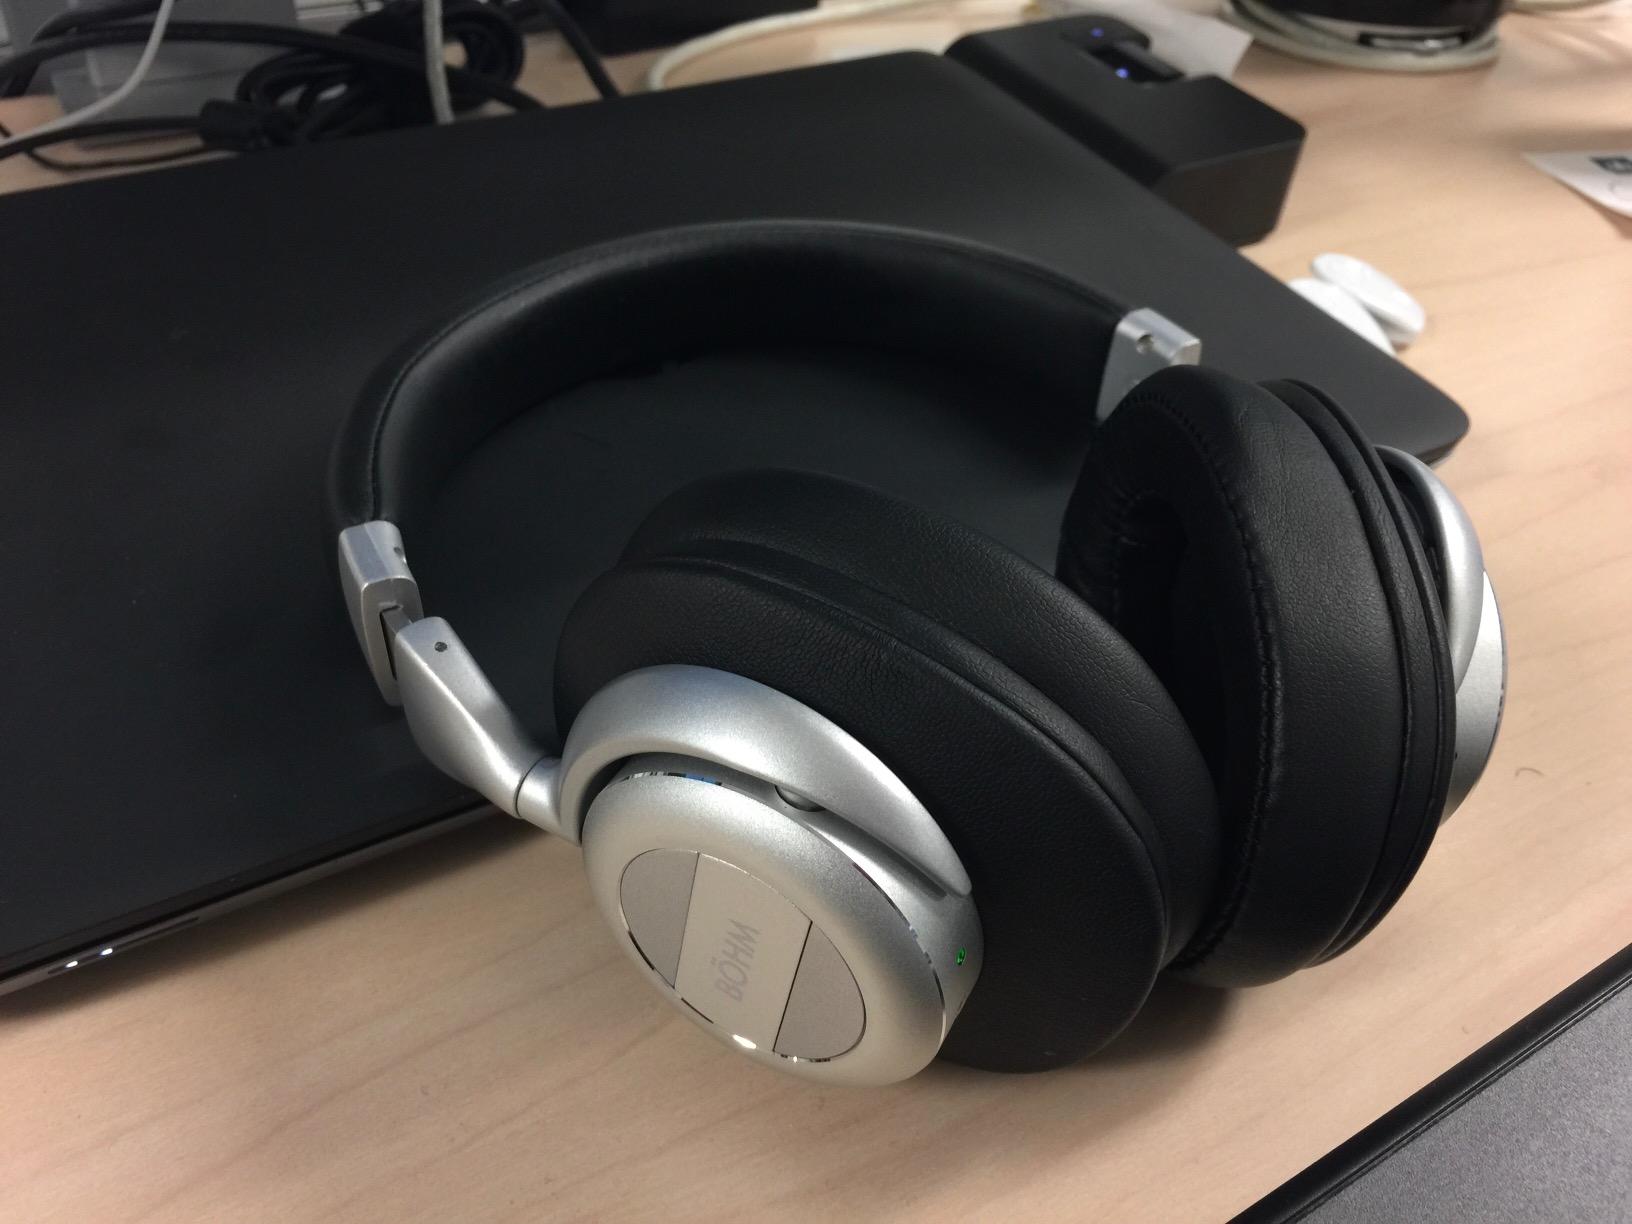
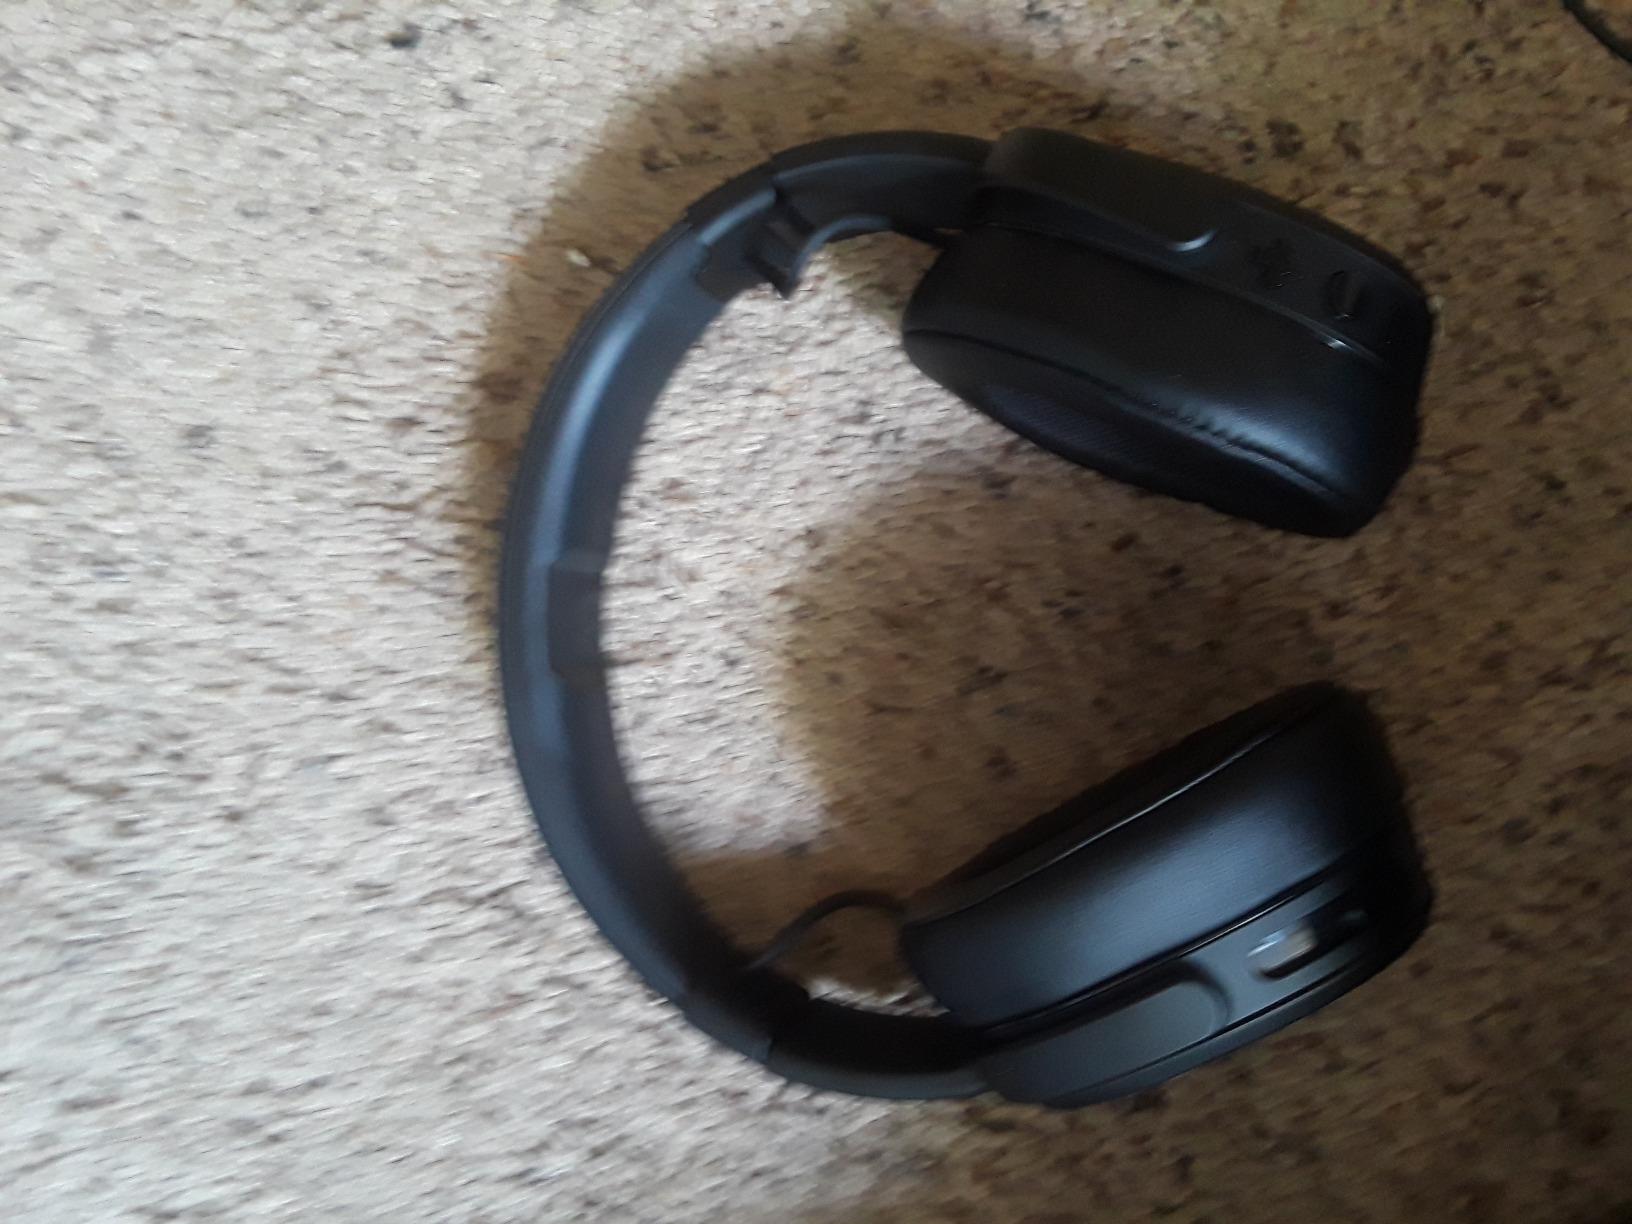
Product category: headphones
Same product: no